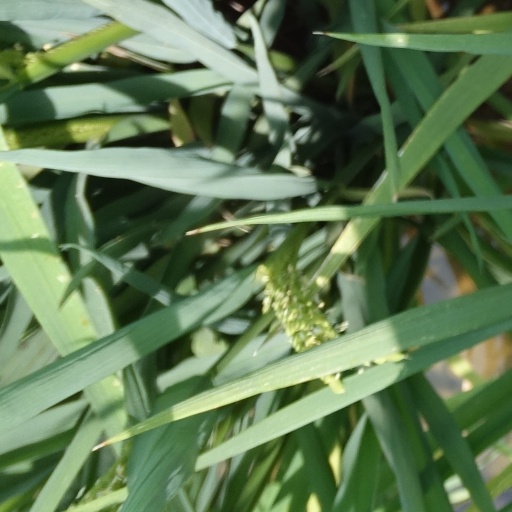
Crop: rice